Yoganidrasana

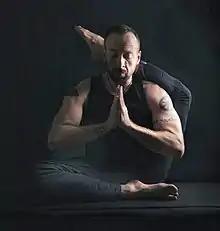
Eka Pada Sirsasana, an advanced preparatory pose for Dvi Pada Sirsasana

Dvi Pada Sirsasana ( "," literally "two foot head pose" and in English "Both Feet Behind the Head pose") has the same limb positions, but the body is balanced upright. This is difficult, as there is a tendency to fall backwards. A preparatory pose, also advanced, is Eka Pada Sirsasana, in which just one foot is placed behind the head. The names of the two poses are confused in literature. "Light on Yoga" uses the name Eka Pada Sirsasana both for the preparation for Dvi Pada Sirsasana, and for a headstand with one leg up, one leg down, a variation of Sirsasana. In Sivananda Yoga, as described by Vishnudevananda Saraswati, the pose with both feet behind the head is named "Dwipada Sirasan" (sic) or "head-knee pose". Other authors treat Dvi Pada Sirsasana (a Headstand variation) and Janusirsasana (Head to Knee Pose, a forward bend) as quite different poses. In the 19th century "Sritattvanidhi", another pose named Aranyachatakasana, the Forest Sparrow Pose, was described and illustrated. It matches "Light on Yoga"s description of Dvi Pada Sirsasana.